London to Brighton

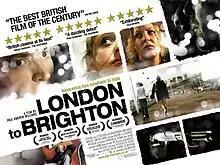

London to Brighton is a 2006 British neo-noir crime film written and directed by Paul Andrew Williams released to generally mixed to average critic reviews but was a box office failure, grossing $449,700 on a budget of $639,200.